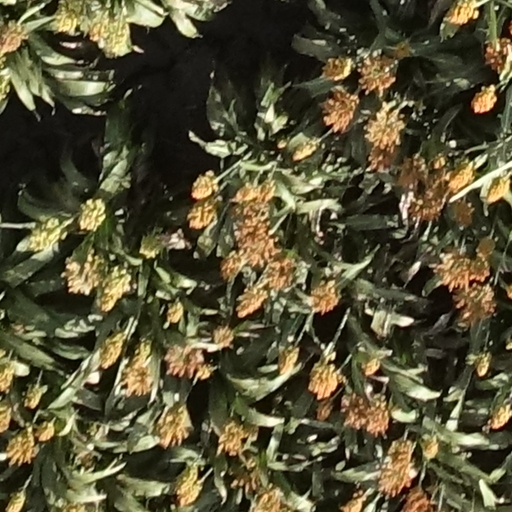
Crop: sorghum